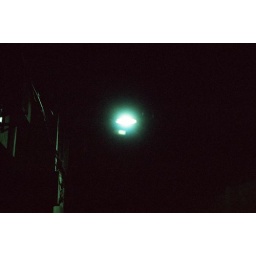
street lamp at 11pm somewhere around jiangxizhong road